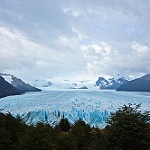
Label: glacier